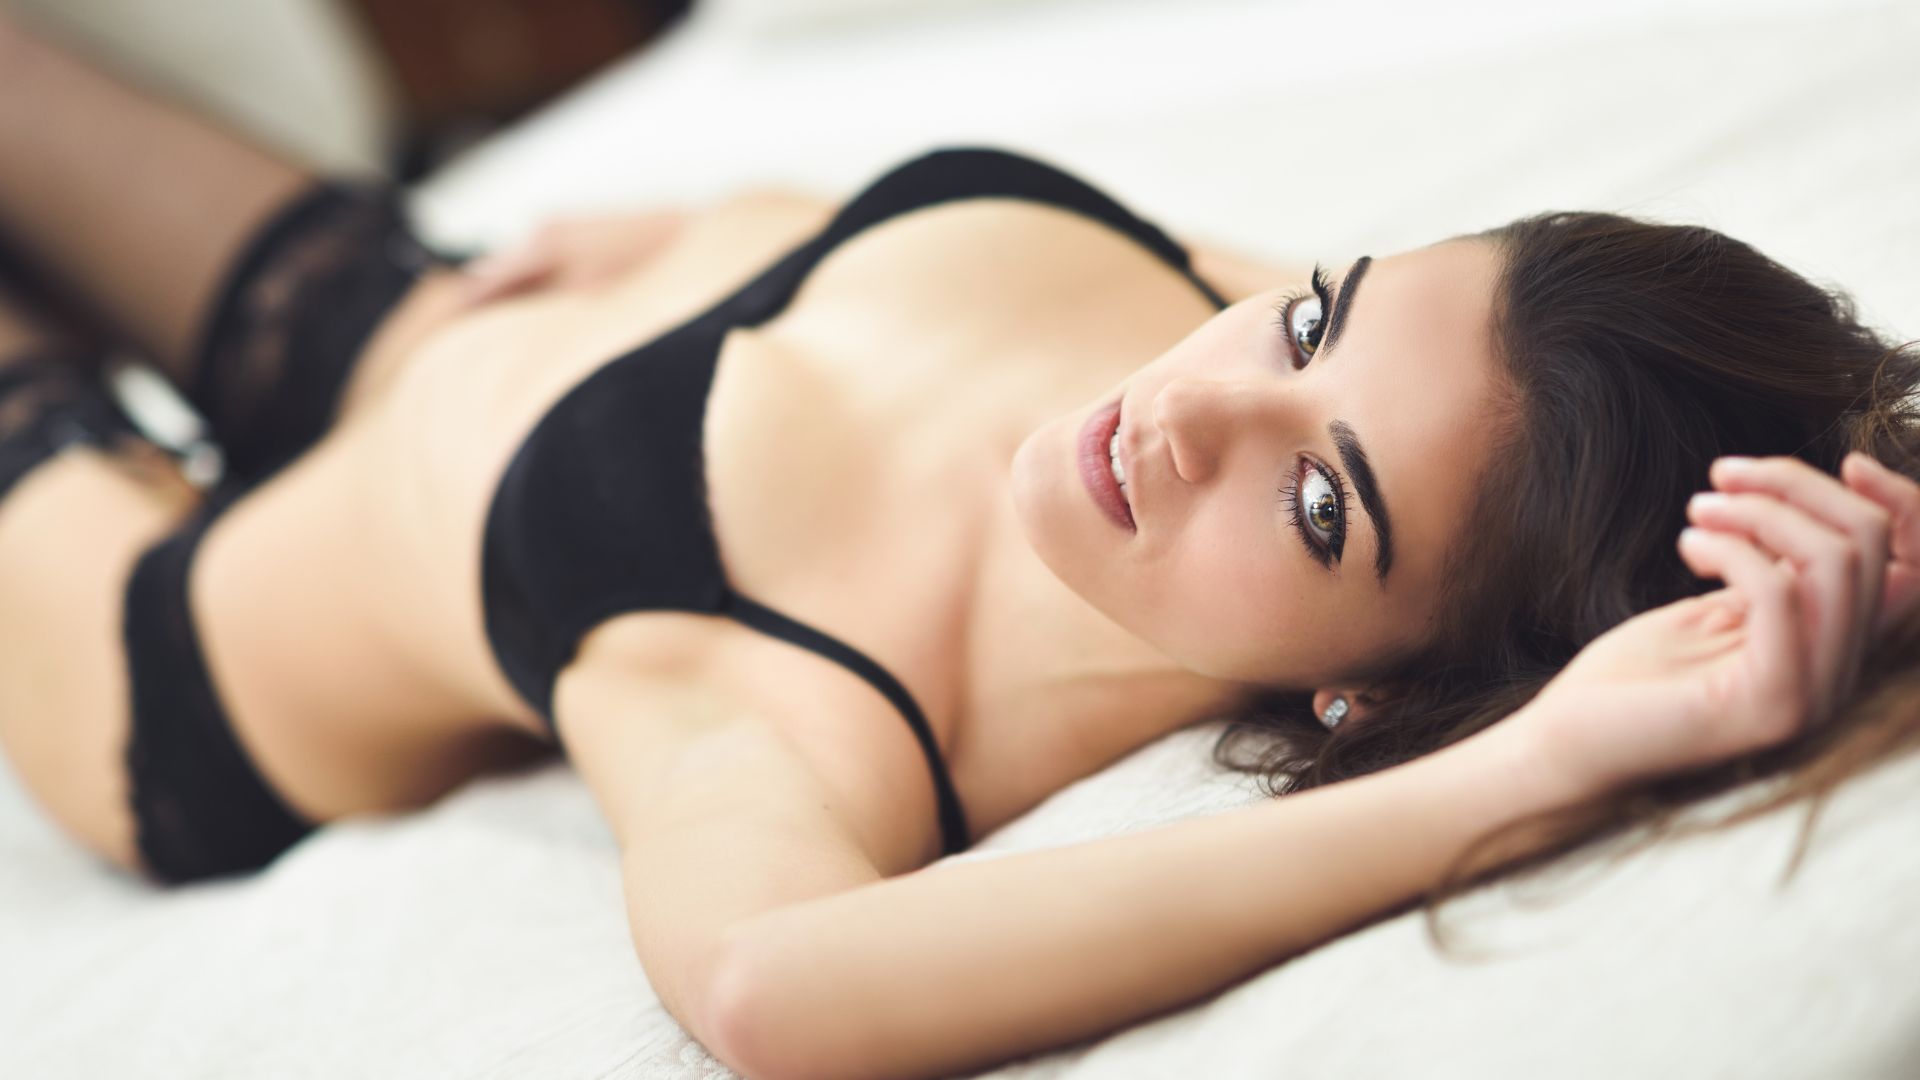
Service Gurgaon, hair, undergarment, lips, black hair, beauty, thigh, bra, lingerie, fashion, model, art model, black, lingerie top, active undergarment, photo shoot, long hair, muscle, bed, swimsuit, fashion model, brown hair, comfort, abdomen, fetish model, thorax, bedroom, stocking, stomach, bikini, gravure idol, swimsuit top, flesh, bedding, linens, hip, underpants, briefs